Rusakov Workers' Club

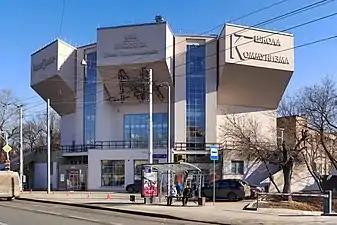
The building, in 2017

The building was included in the 1998 World Monuments Watch by the World Monuments Fund to call attention to its very poor condition. According to the Fund the roof and foundations had weakened, the columns were in need of reinforcement, and brick walls were cracking.